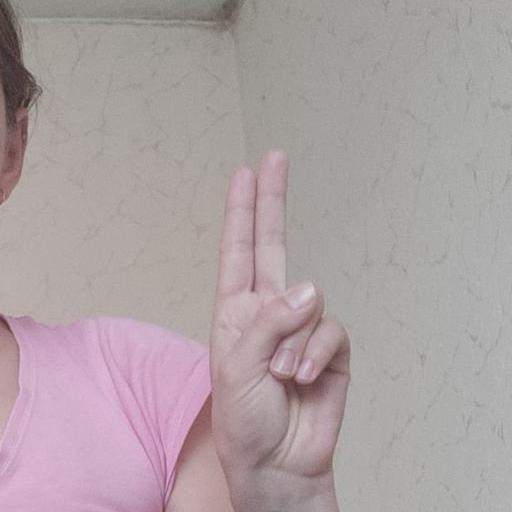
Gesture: two_up